Community of Madrid

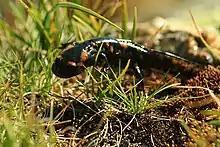
A fire salamander in the

This autonomous community also includes the exclave of Dehesa de la Cepeda (part of the municipality of Santa María de la Alameda), a mostly open-area geographically located between the provinces of Ávila and Segovia in the autonomous community of Castile and León.